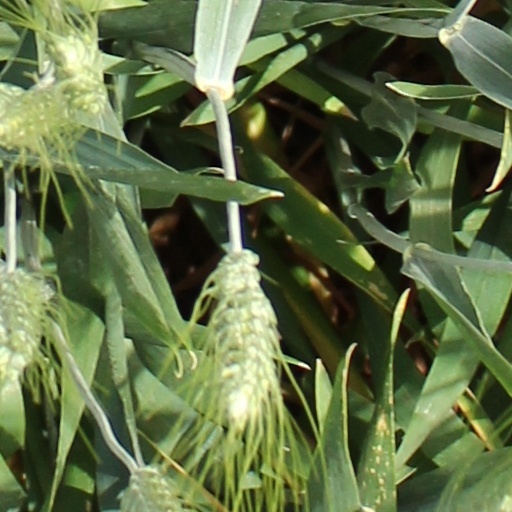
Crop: wheat